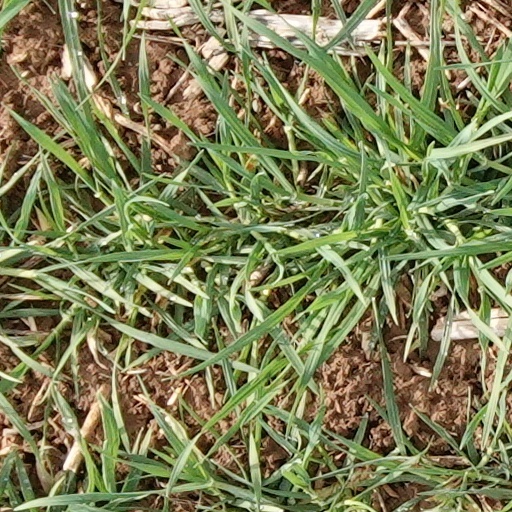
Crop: wheat